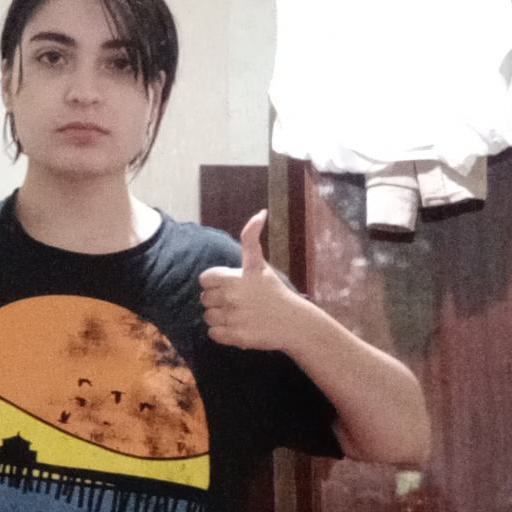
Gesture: like